Jyoti Gauba

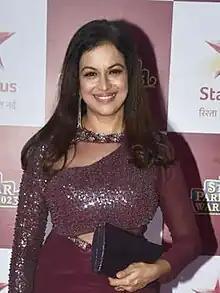
Jyoti Gauba in 2023

Jyoti Gauba is an Indian television and film actress. She had done over 700 commercials till date and made her film debut with the film "Idiot Box". She was also seen in the films like "Take It Easy", "Thoda Pyaar Thoda Magic".